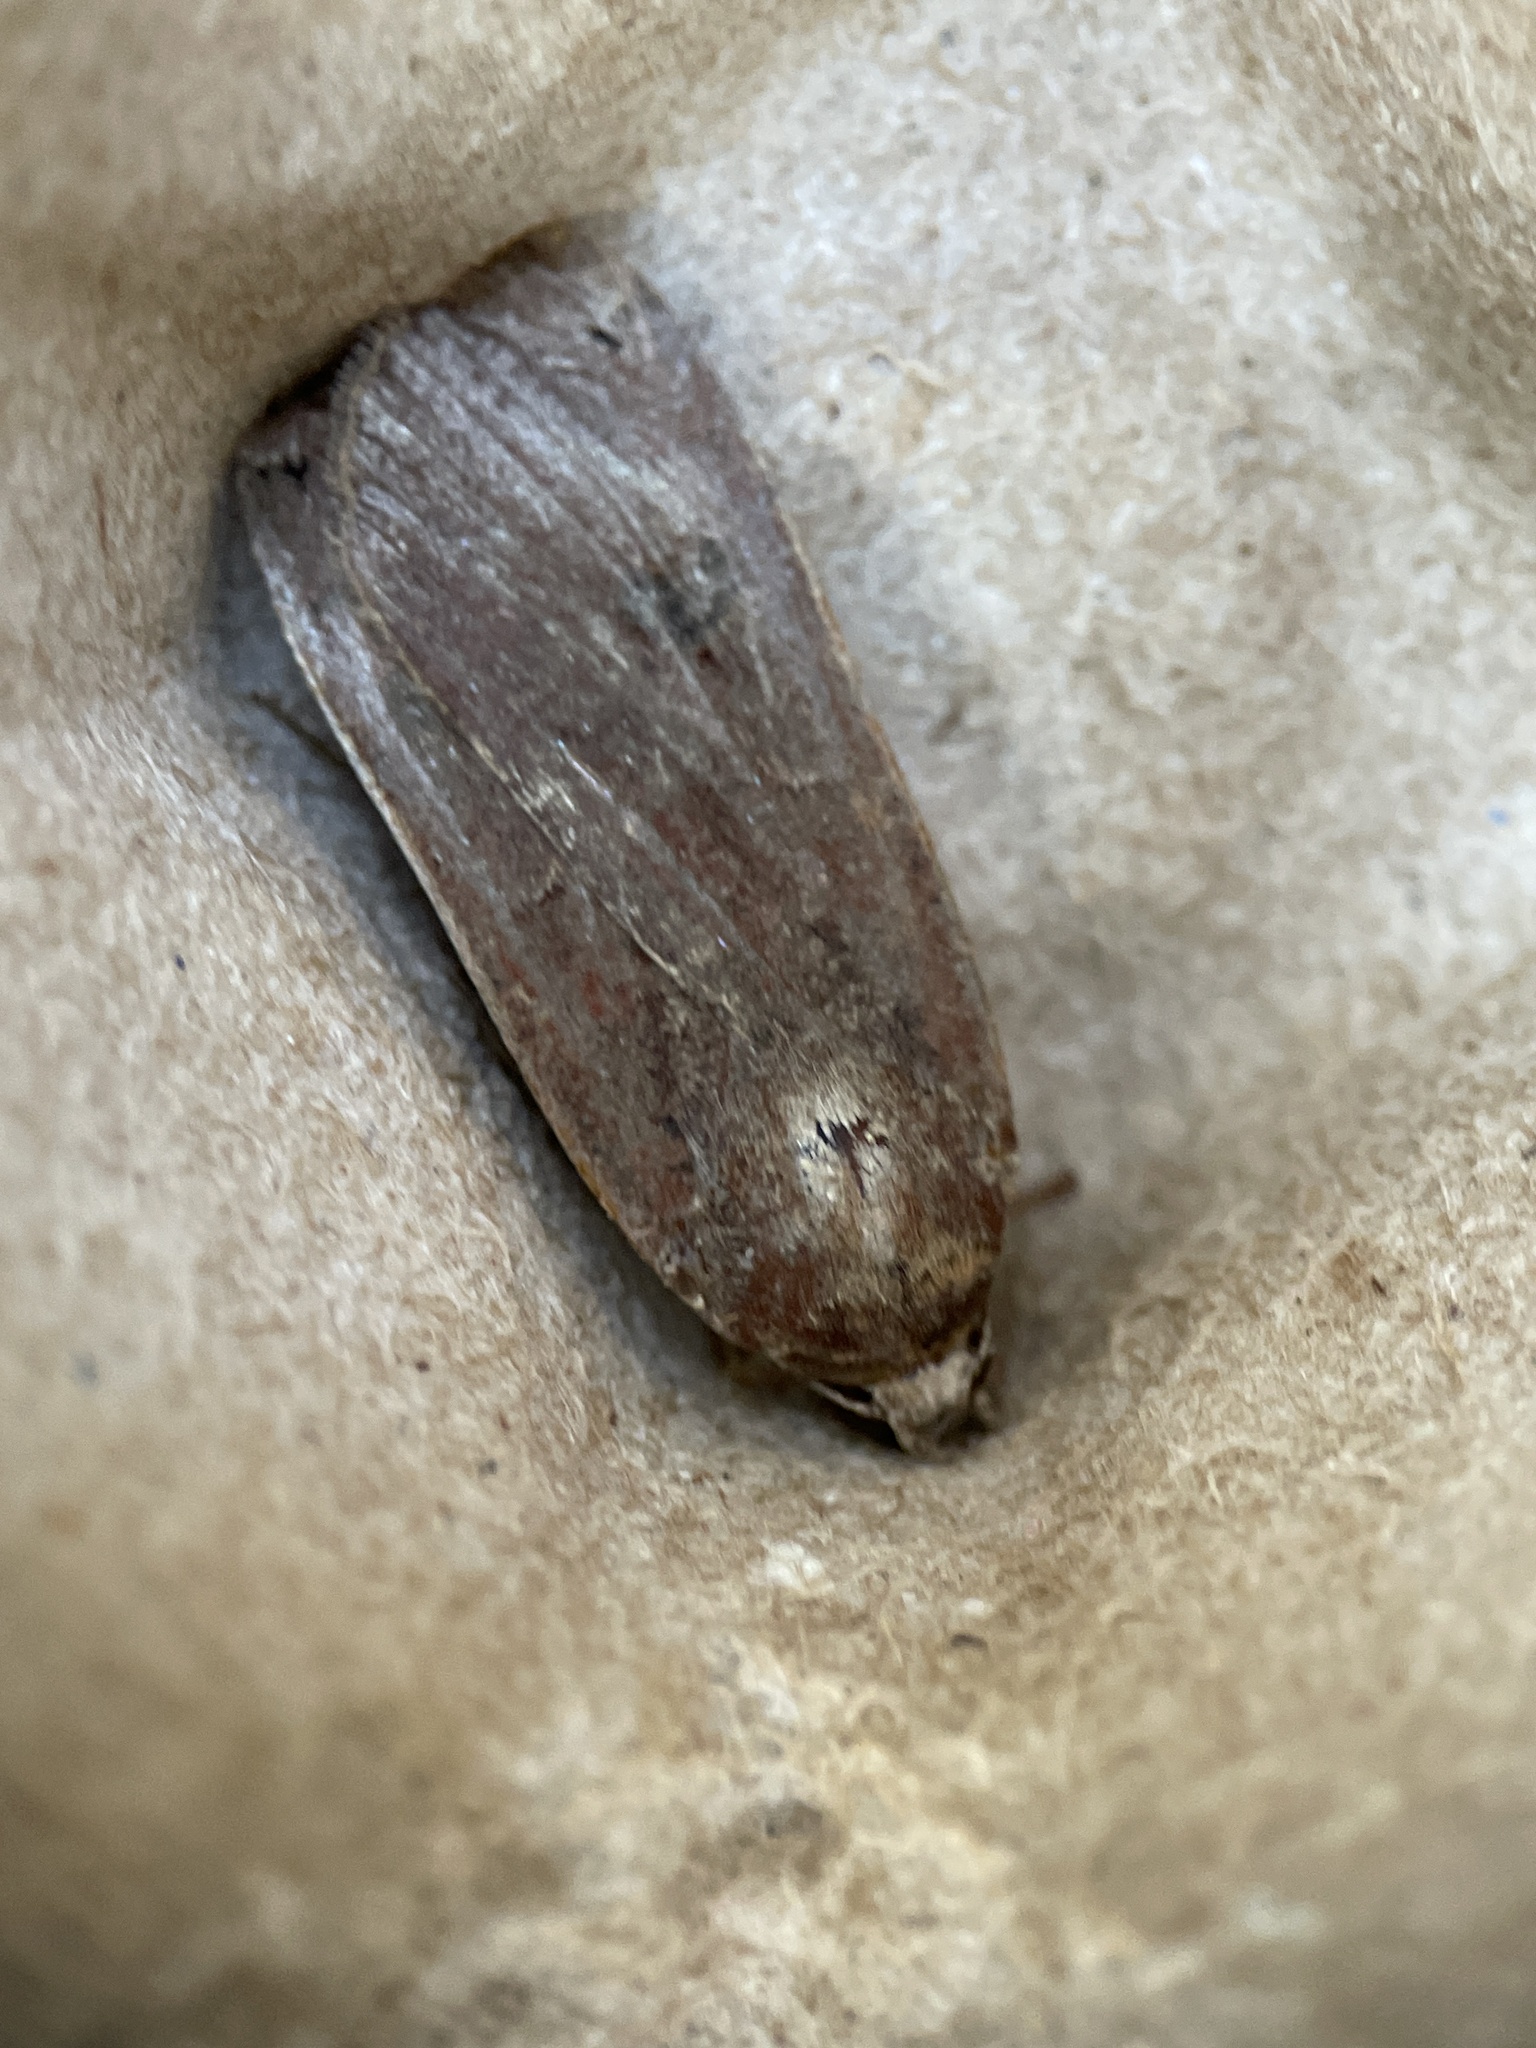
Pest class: cutworms